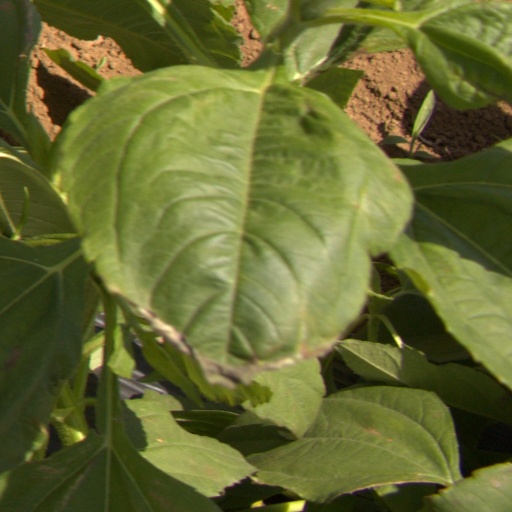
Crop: Jerusalem artichoke